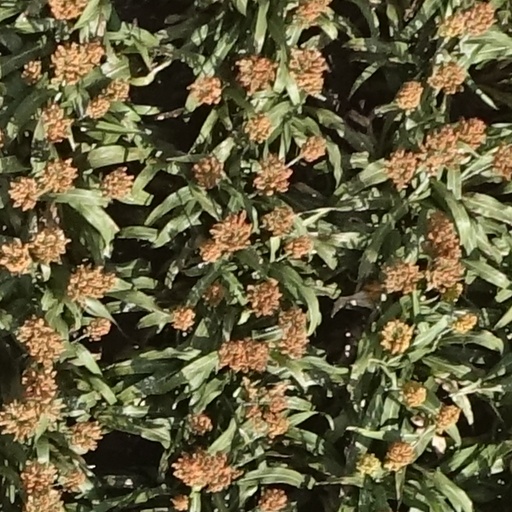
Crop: sorghum